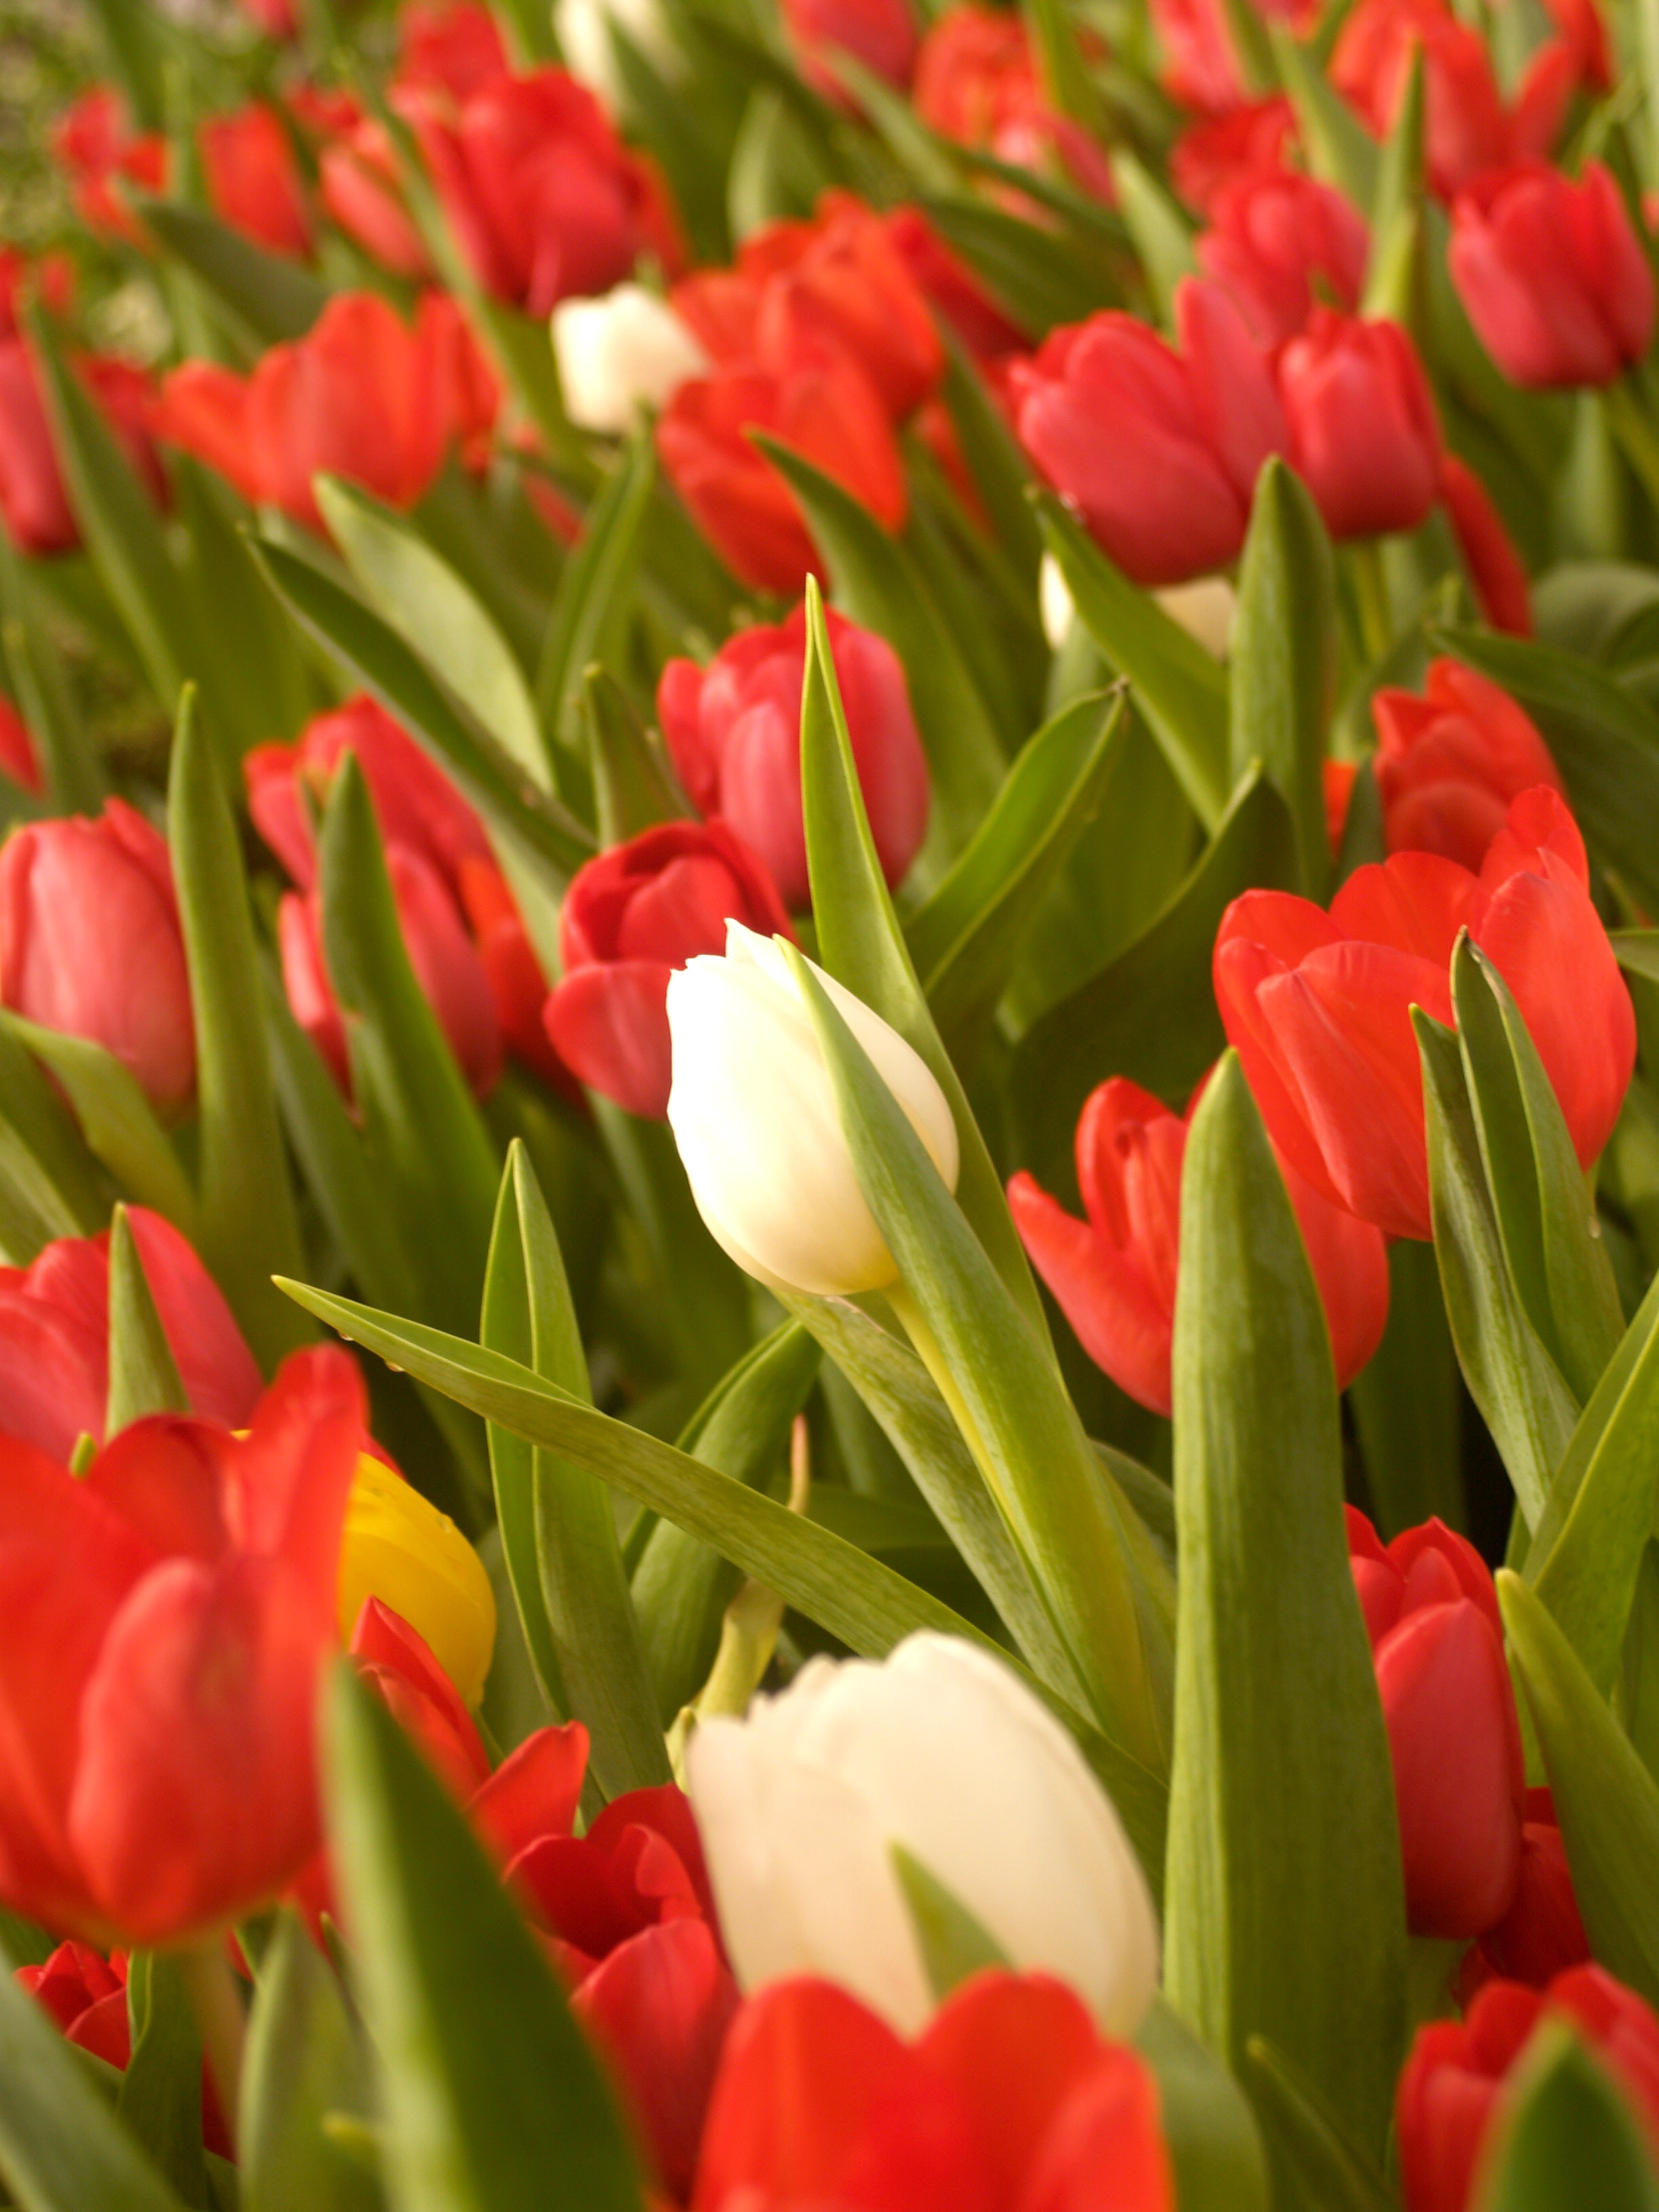
tree, nature, outdoor, blossom, plant, field, farm, countryside, flower, petal, bloom, summer, floral, idyllic, europe, tulip, bouquet, rural, spring, red, autumn, park, fresh, romantic, botany, blooming, colorful, garden, flora, season, greenery, freshness, holland, netherlands, gardening, vivid, dutch, beauty, beautiful, scene, european, keukenhof, shining, blossoming, flowering plant, lily family, land plant